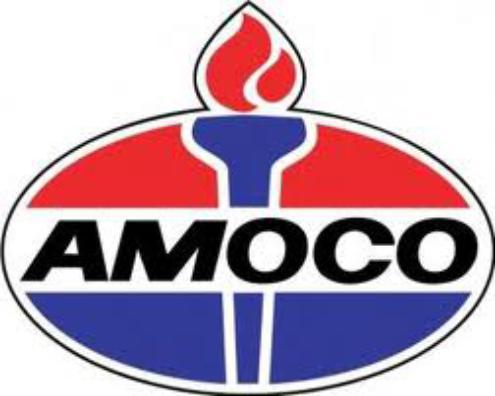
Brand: Amoco
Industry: Others